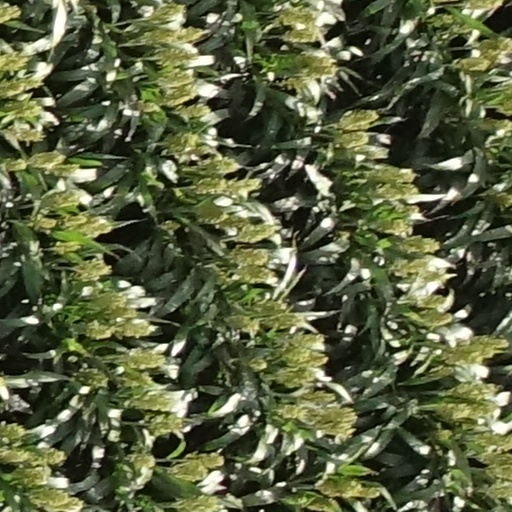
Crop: sorghum